Assam Higher Secondary Education Council

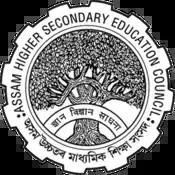
Logo

The Assam Higher Secondary Education Council (AHSEC) was a state education regulatory board under the jurisdiction of Ministry of Education, Government of Assam that is responsible to regulate, supervise and develop the system of Higher Secondary Education in the State of Assam.